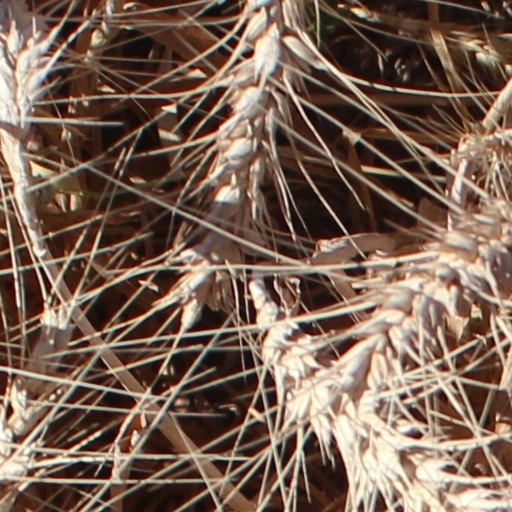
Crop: wheat